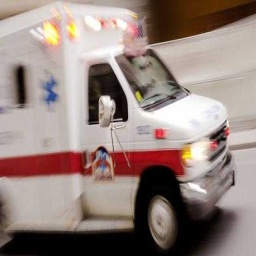
Label: ambulance